Utama

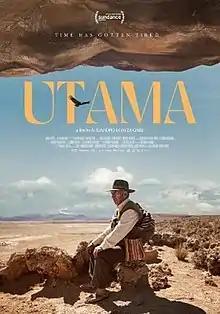
Film poster

Utama is a 2022 internationally co-produced drama film directed by Alejandro Loayza Grisi in his directorial debut film. It premiered at the Sundance Film Festival on January 22, 2022 and was released in French theaters on May 11, 2022. It was selected as the Bolivian entry for the 95th Academy Awards for the Best International Feature Film award.